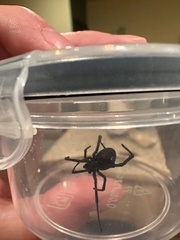
Species: Lactrodectus_hesperus